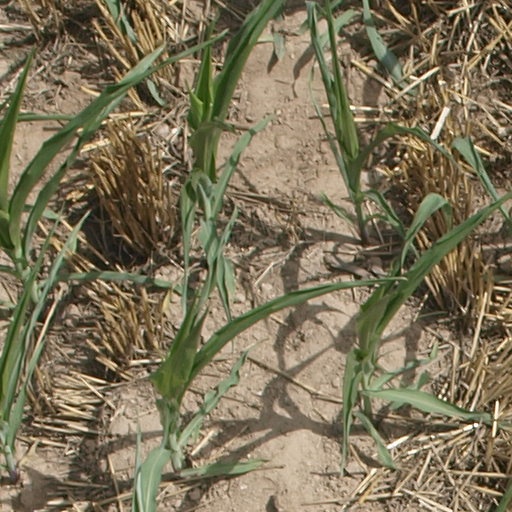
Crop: maize; corn